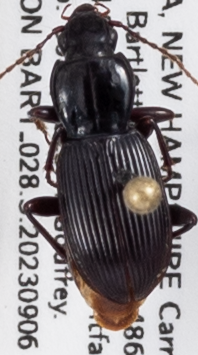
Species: Pterostichus tristis
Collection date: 2023-09-06
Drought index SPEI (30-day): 0.362
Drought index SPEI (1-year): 1.578
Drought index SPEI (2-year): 0.63